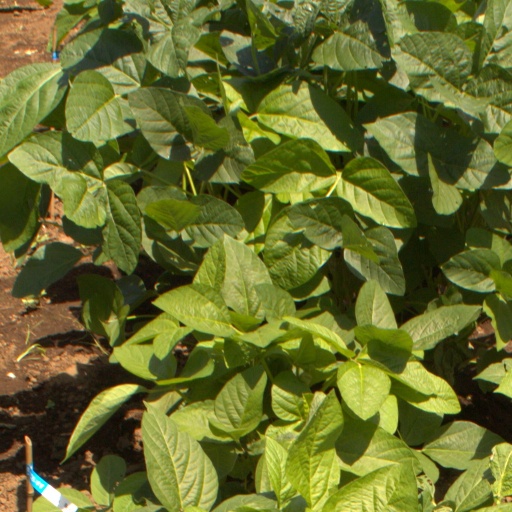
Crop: soybean